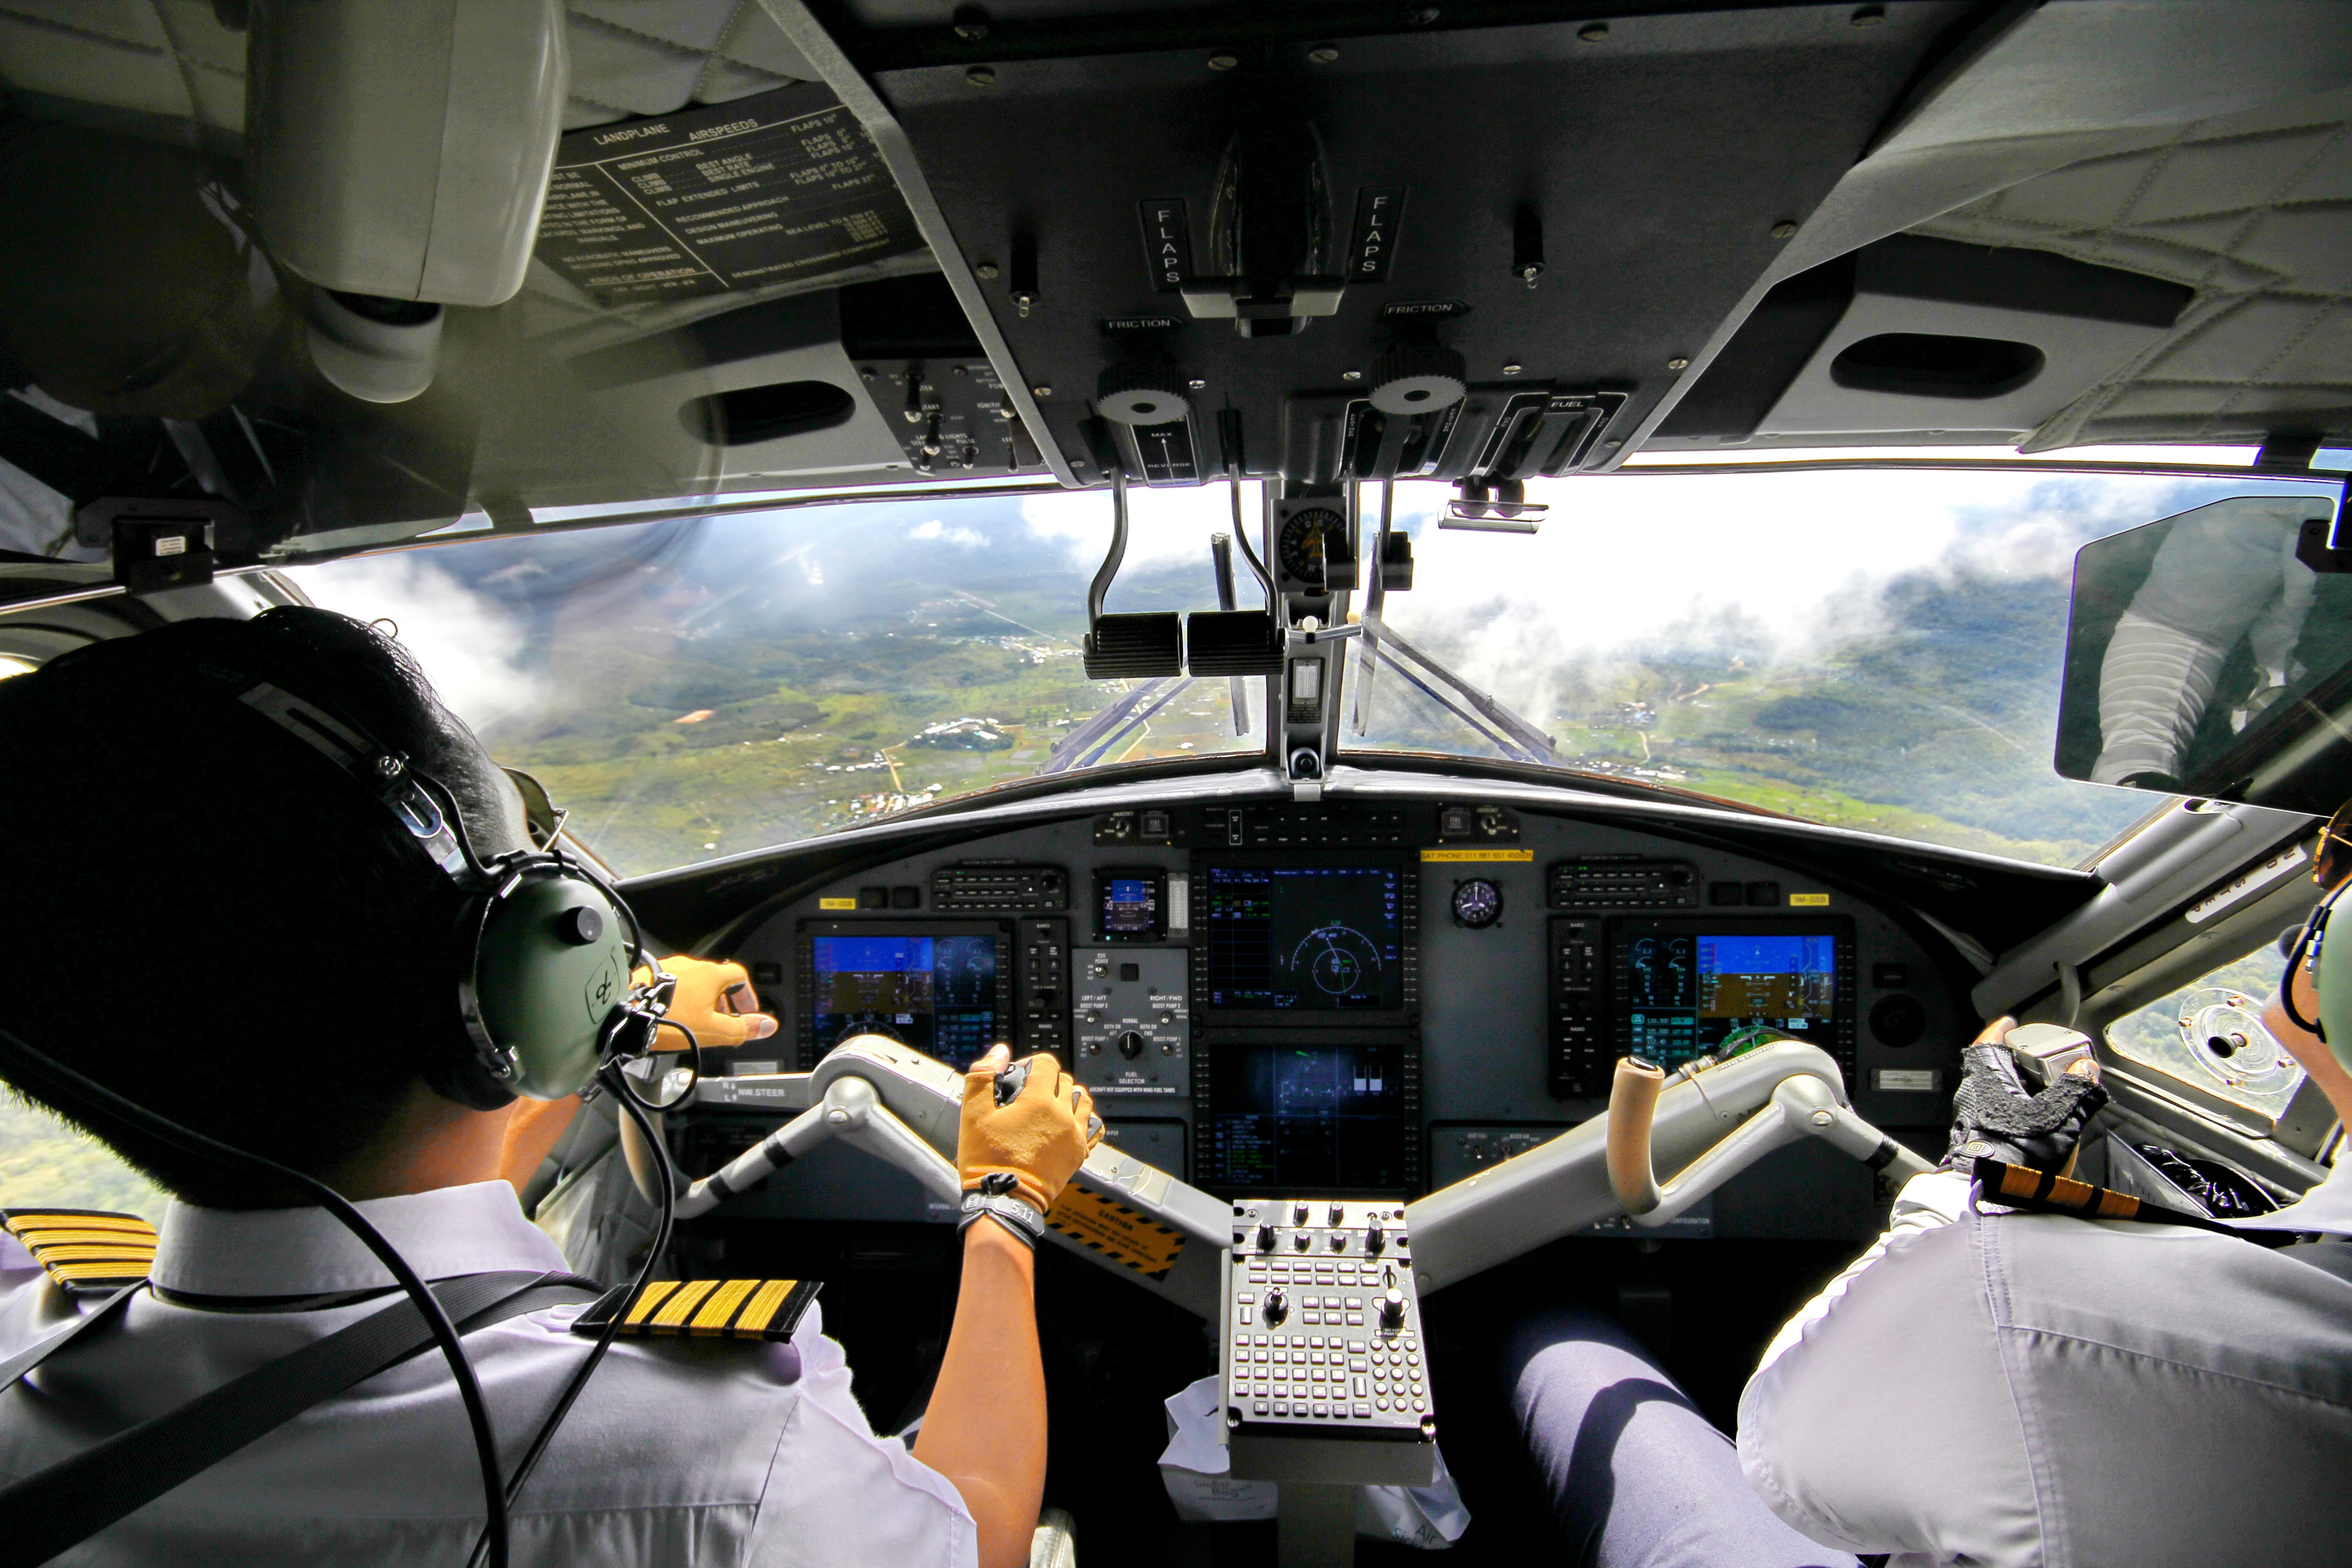
person, fly, aircraft, vehicle, airline, aviation, flight, professional, profession, cockpit, pilot, borneo, pilots, air force, bario, dhc 6 400 cockpit, kelabit highlands, de havilland, aerospace engineering, aircraft engine, aircraft cabin